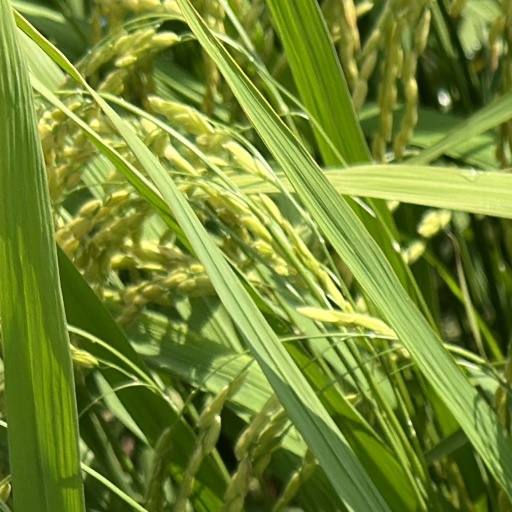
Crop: rice